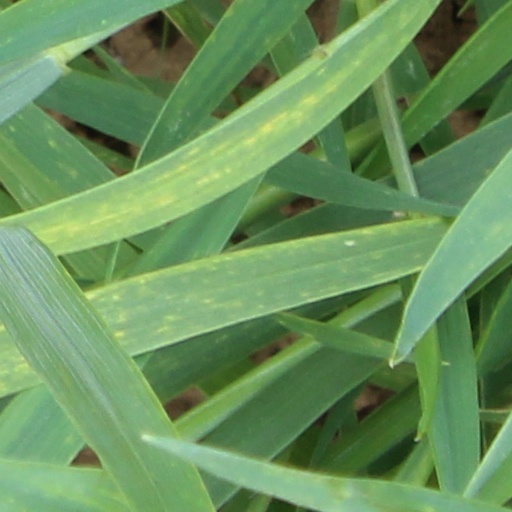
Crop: wheat